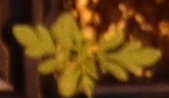
Label: Ragweed